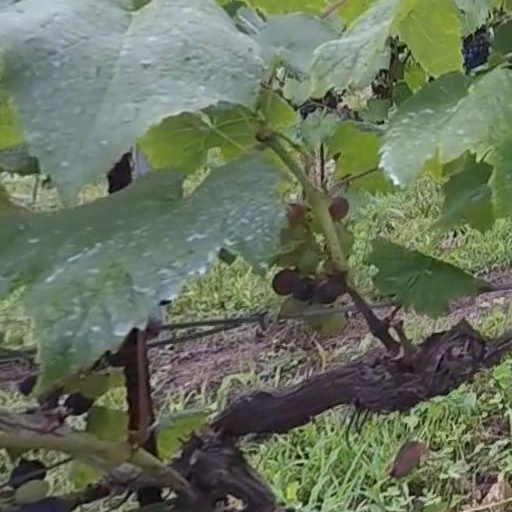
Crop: grape